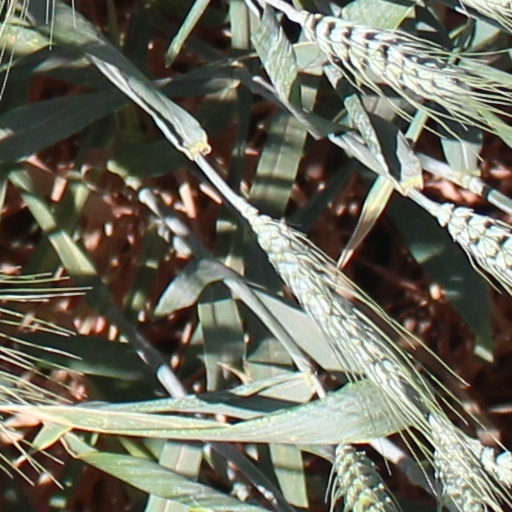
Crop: wheat